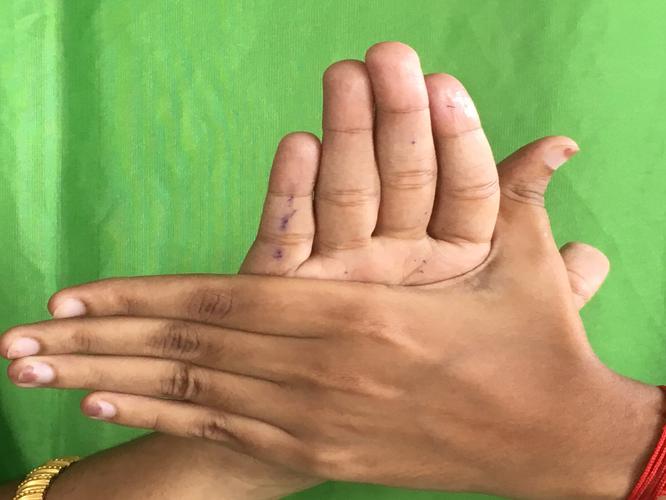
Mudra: Chakra
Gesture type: double_hand